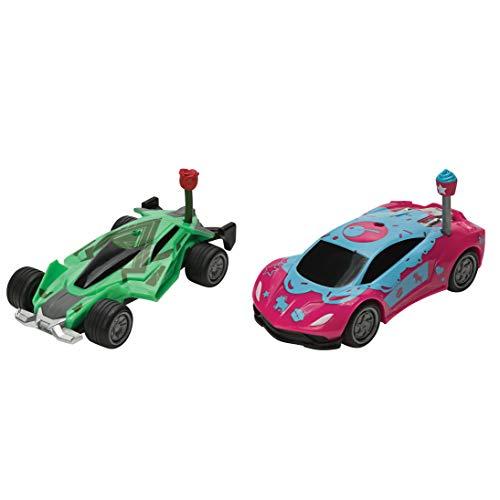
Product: Rocket League Battle-Car Mystery Garages Series 1 2-Pack
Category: Toys & Games | Toy Figures & Playsets | Playsets & Vehicles | Playsets
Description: Each pack includes 2 Battle-Cars, 2 antennas, 2 sets of rims, 2 garage display cases, and 2 collector’s guides.
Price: $14.99
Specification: ProductDimensions:5x2x5inches|ItemWeight:3.52ounces|ShippingWeight:11.4ounces(Viewshippingratesandpolicies)|ASIN:B07M8TSDVJ|Itemmodelnumber:RLZ0030|Manufacturerrecommendedage:8yearsandup